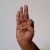
The image shows a hand gesture representing the letter 'F' in Indian Sign Language.